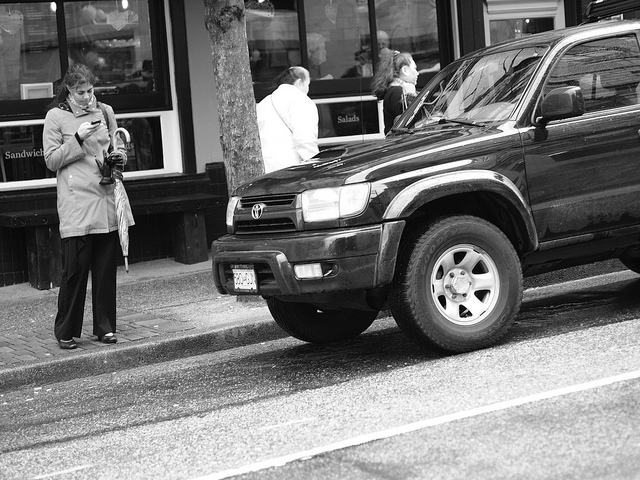
user: Given an image and a question. Answer the question in a short answer. Question: Why is this woman wearing a coat? Short Answer:
assistant: cold